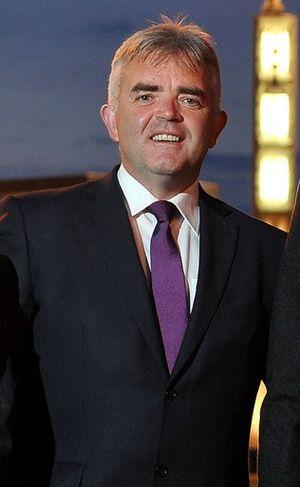
Les élections législatives nord-irlandaises de 2017 ont lieu le 2 mars 2017 afin de renouveler les 90 sièges de l'Assemblée d'Irlande du Nord, chambre monocamérale.